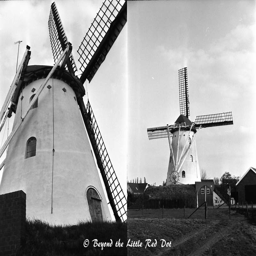
dutch municipality is a good place to see original windmills which date back hundreds of years old .